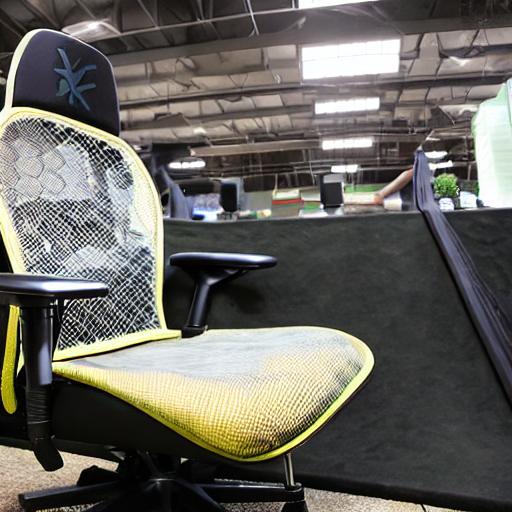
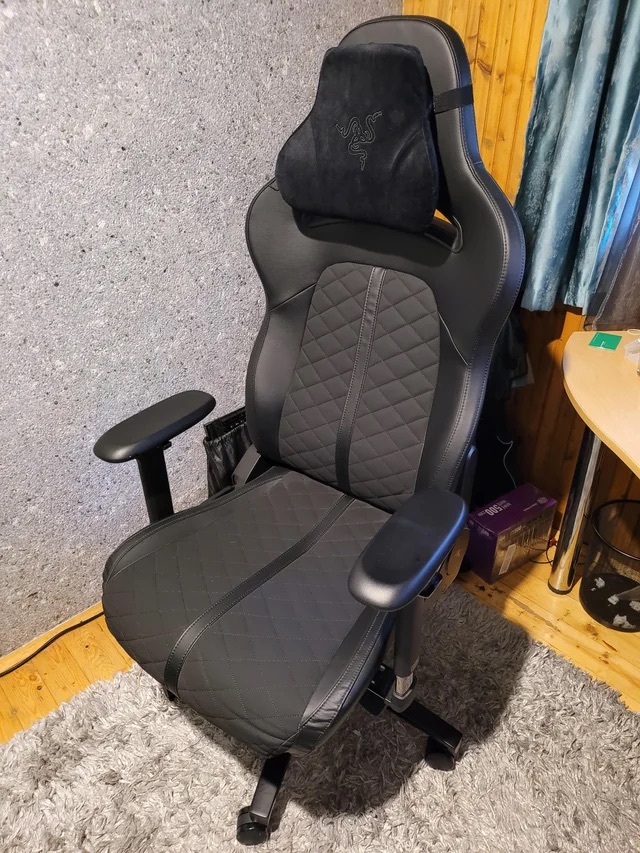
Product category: items_chair
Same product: no